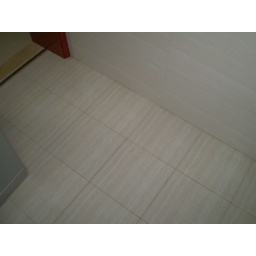
floor in the bathroom